Florida Mountains

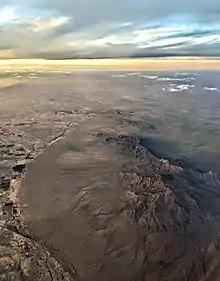
Aerial view of the Florida Mountains and vicinity at sunset

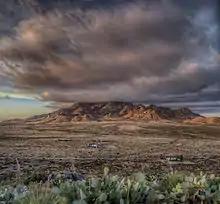
Sunrise on Florida Peak

The Florida Mountains are a small long, mountain range in New Mexico. The mountains lie in southern Luna County about southeast of Deming, and north of the state of Chihuahua, Mexico; the range lies in the north of the Chihuahuan Desert region, and extreme southwestern New Mexico.